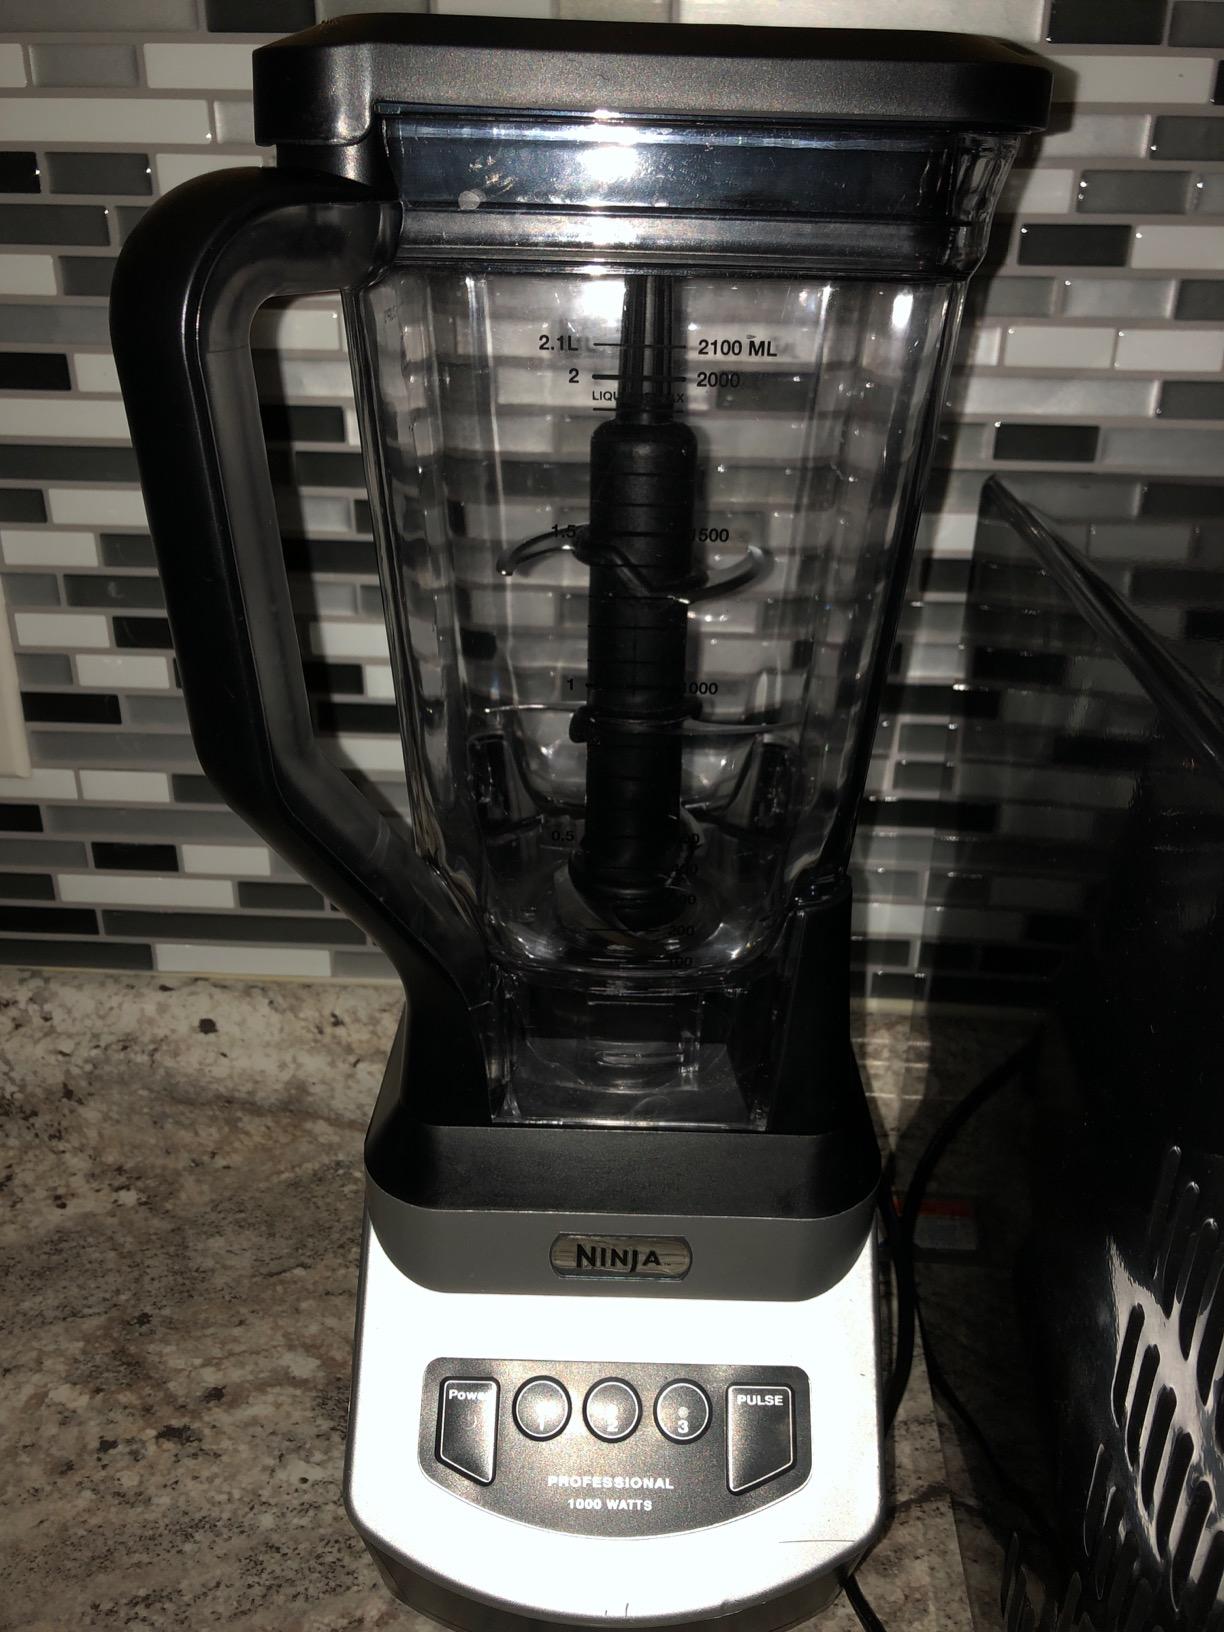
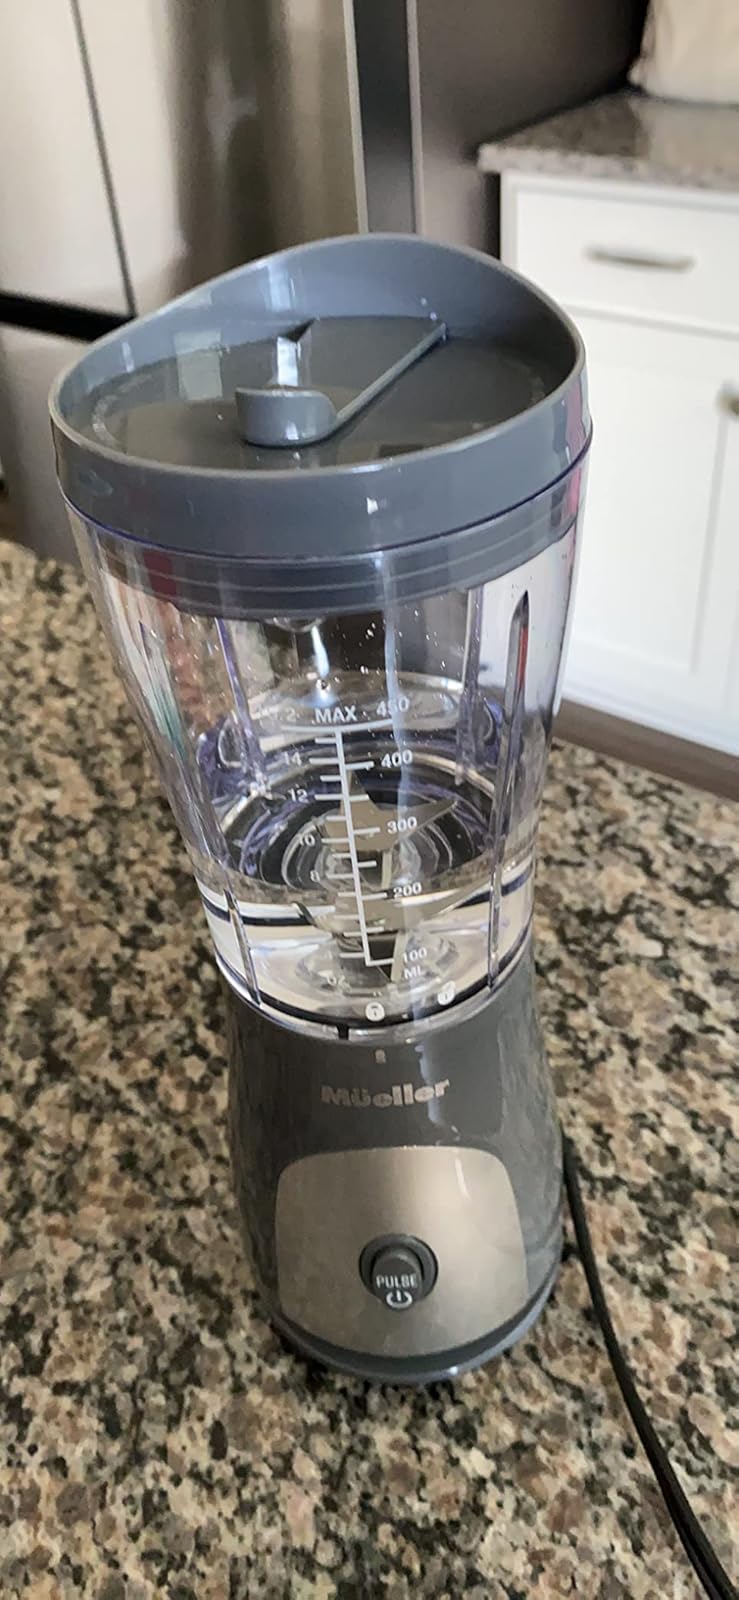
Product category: items_blender
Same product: no